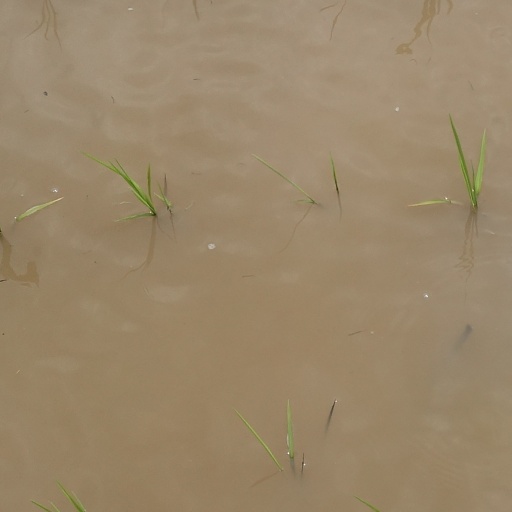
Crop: rice